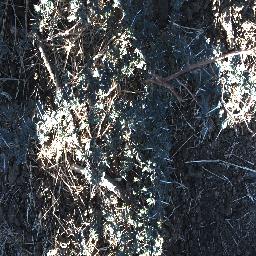
Label: prickly_acacia